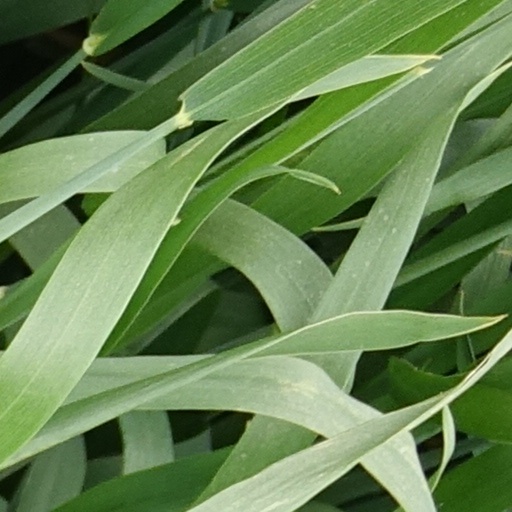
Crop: wheat